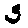
Label: 5